Unfinished creative work

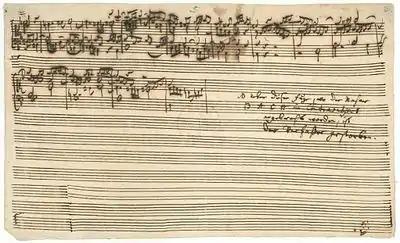
J. S. Bach's "The Art of Fugue" breaks off abruptly during "Contrapunctus XIV".

Computer technology has allowed for 3D representations of projects to be shown before they are built. In some cases the construction is never started and the computer model is the nearest that anyone can ever get to seeing the finished piece. For example, in 1999 Kent Larson's exhibition ""Unbuilt Ruins: Digital Interpretations of Eight Projects by Louis I. Kahn"" showed computer images of designs completed by noted architect Louis Kahn but never built. Computer simulations can also be used to create prototypes of engineering projects and test them before they are actually made; this has allowed the design process to be more successful and efficient.